Wolfskin

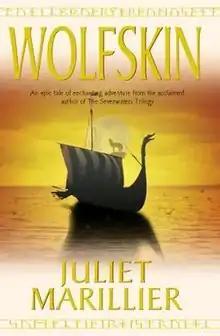
First edition cover

Wolfskin is the first book of the Saga of the Light Isles series by New Zealand author Juliet Marillier.